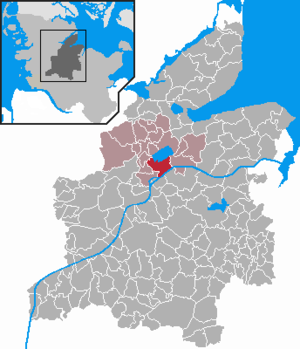
Bünsdorf est une municipalité allemande située dans le land du Schleswig-Holstein et dans l'arrondissement de Rendsburg-Eckernförde. En 2015, sa population est de 624 habitants.